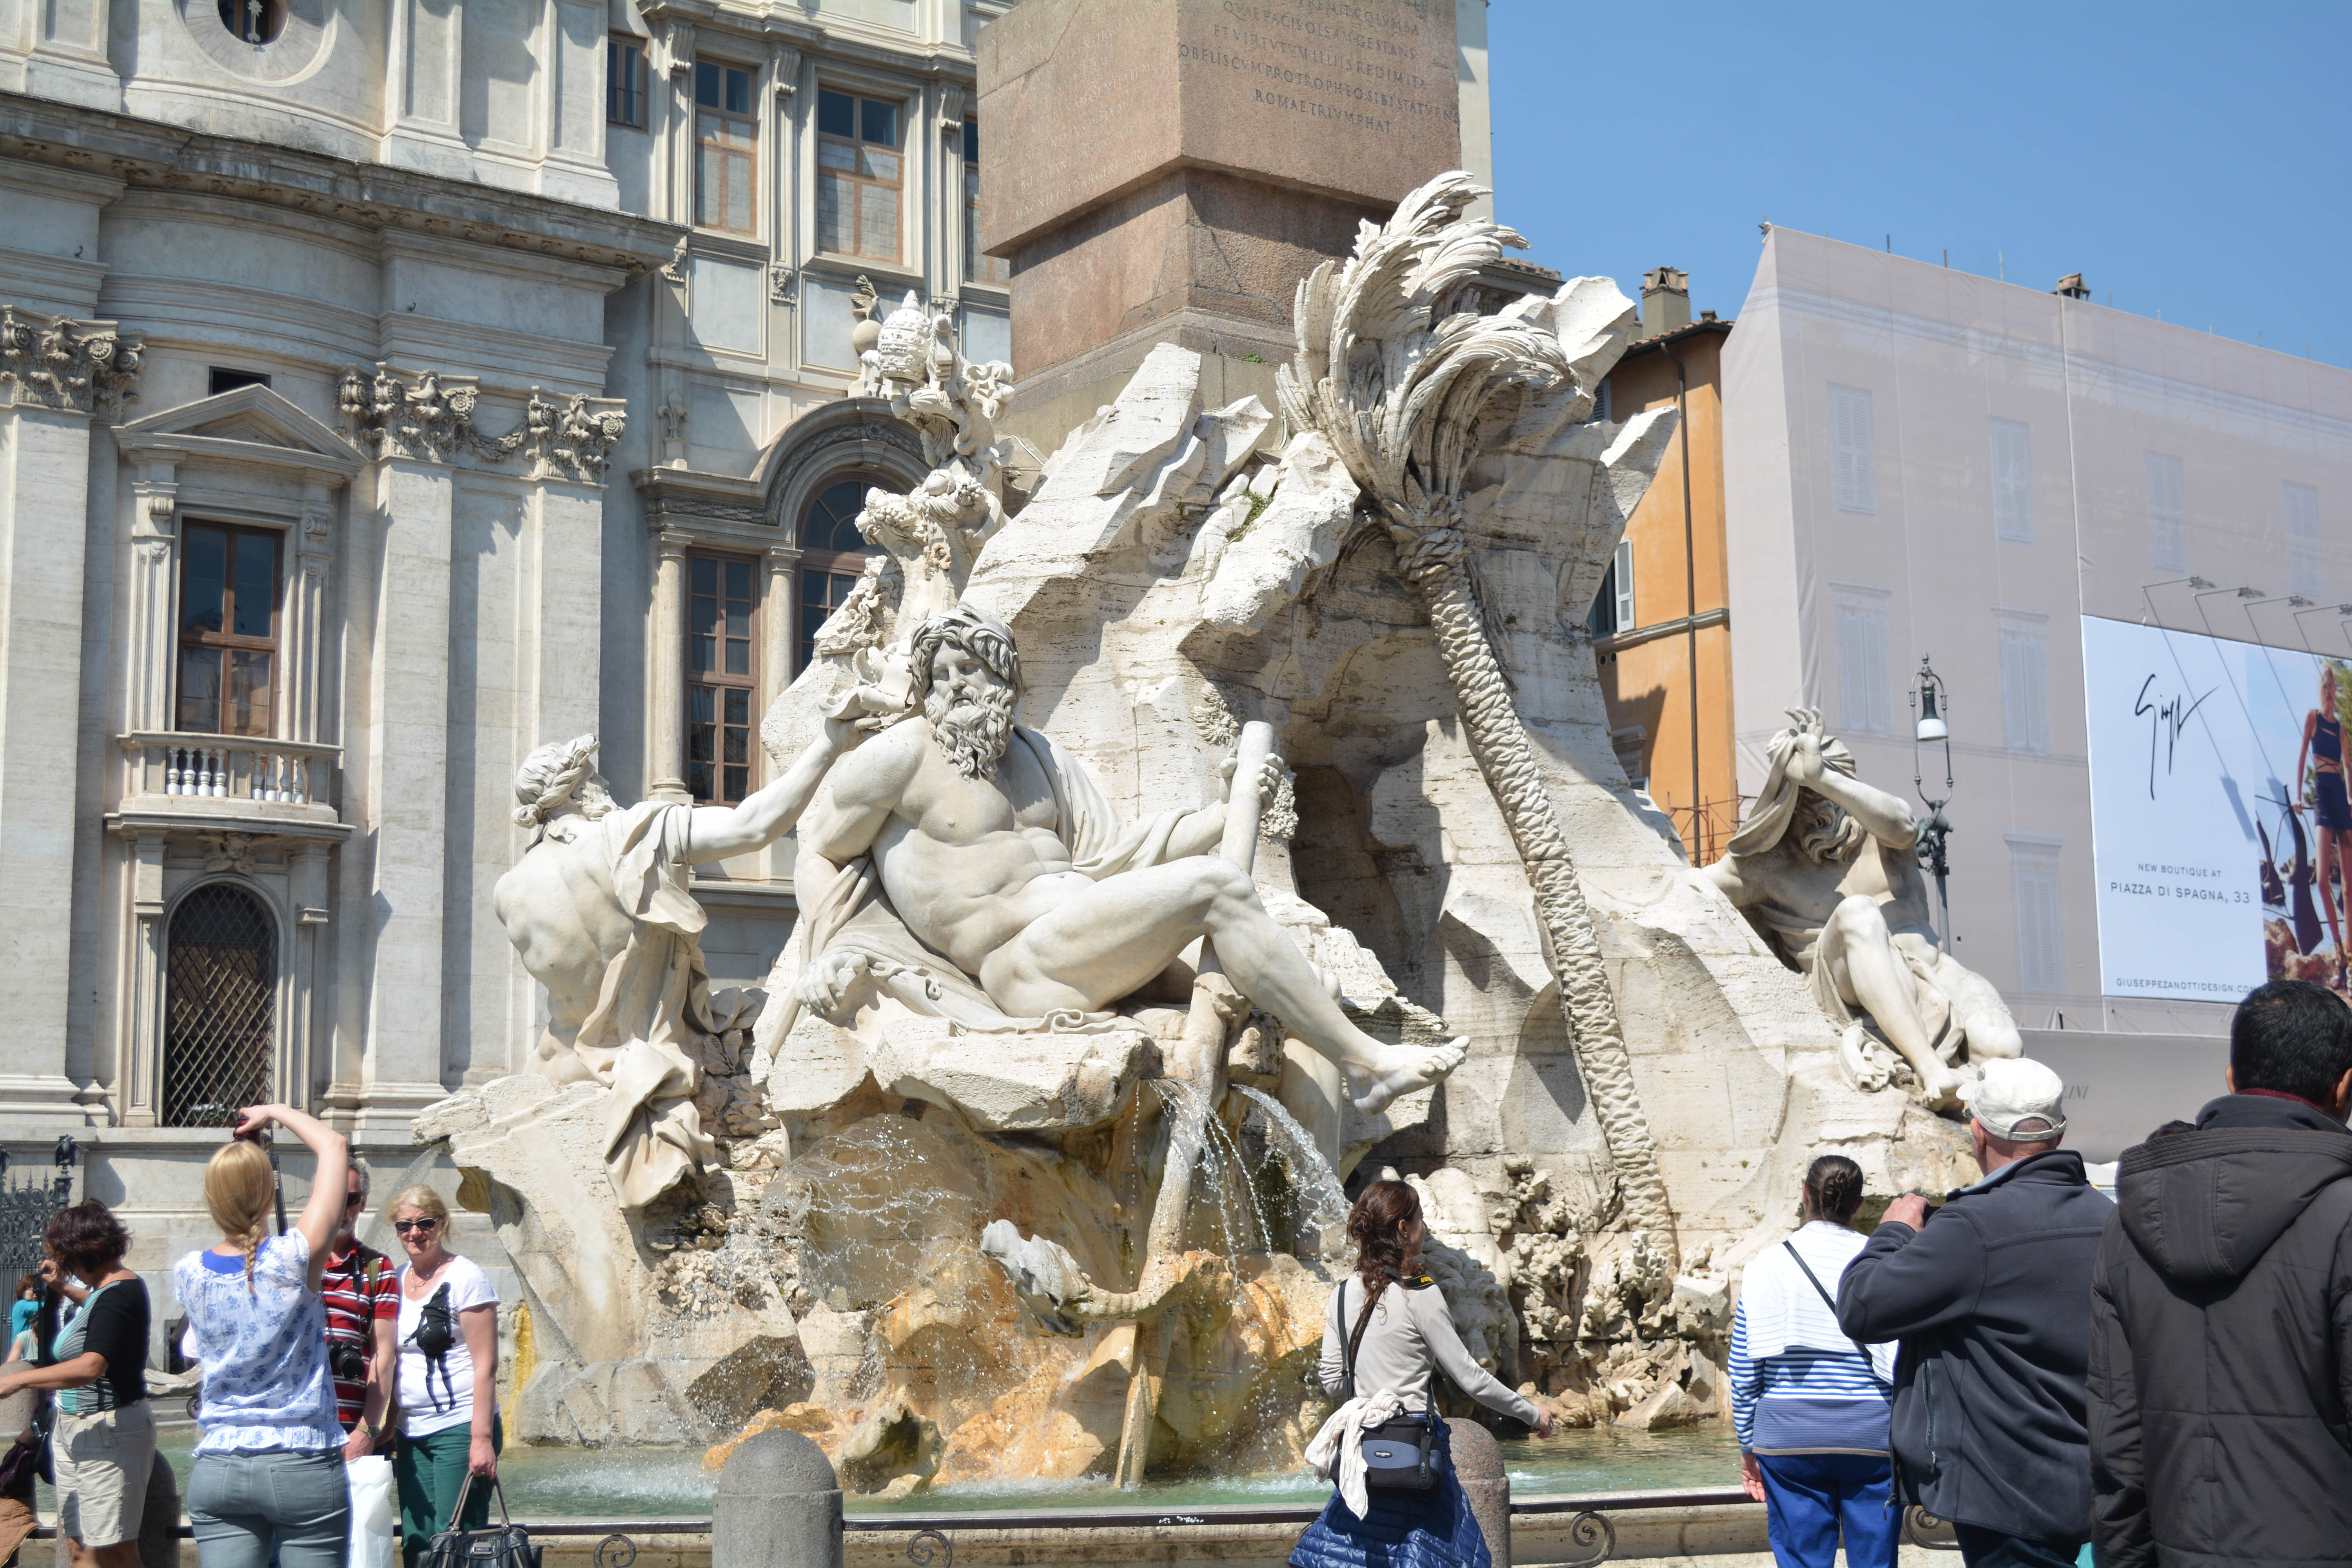
monument, statue, tourism, sculpture, art, ancient rome